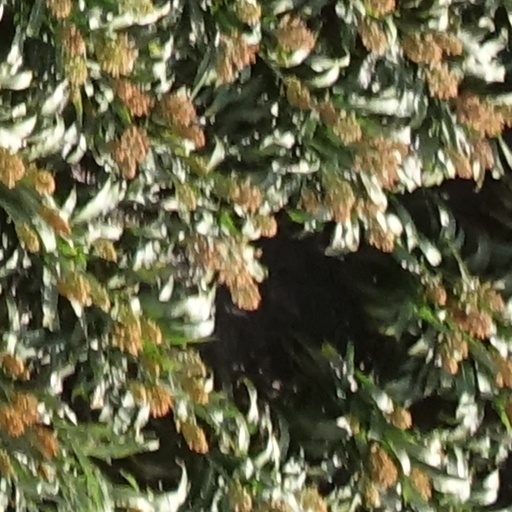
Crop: sorghum